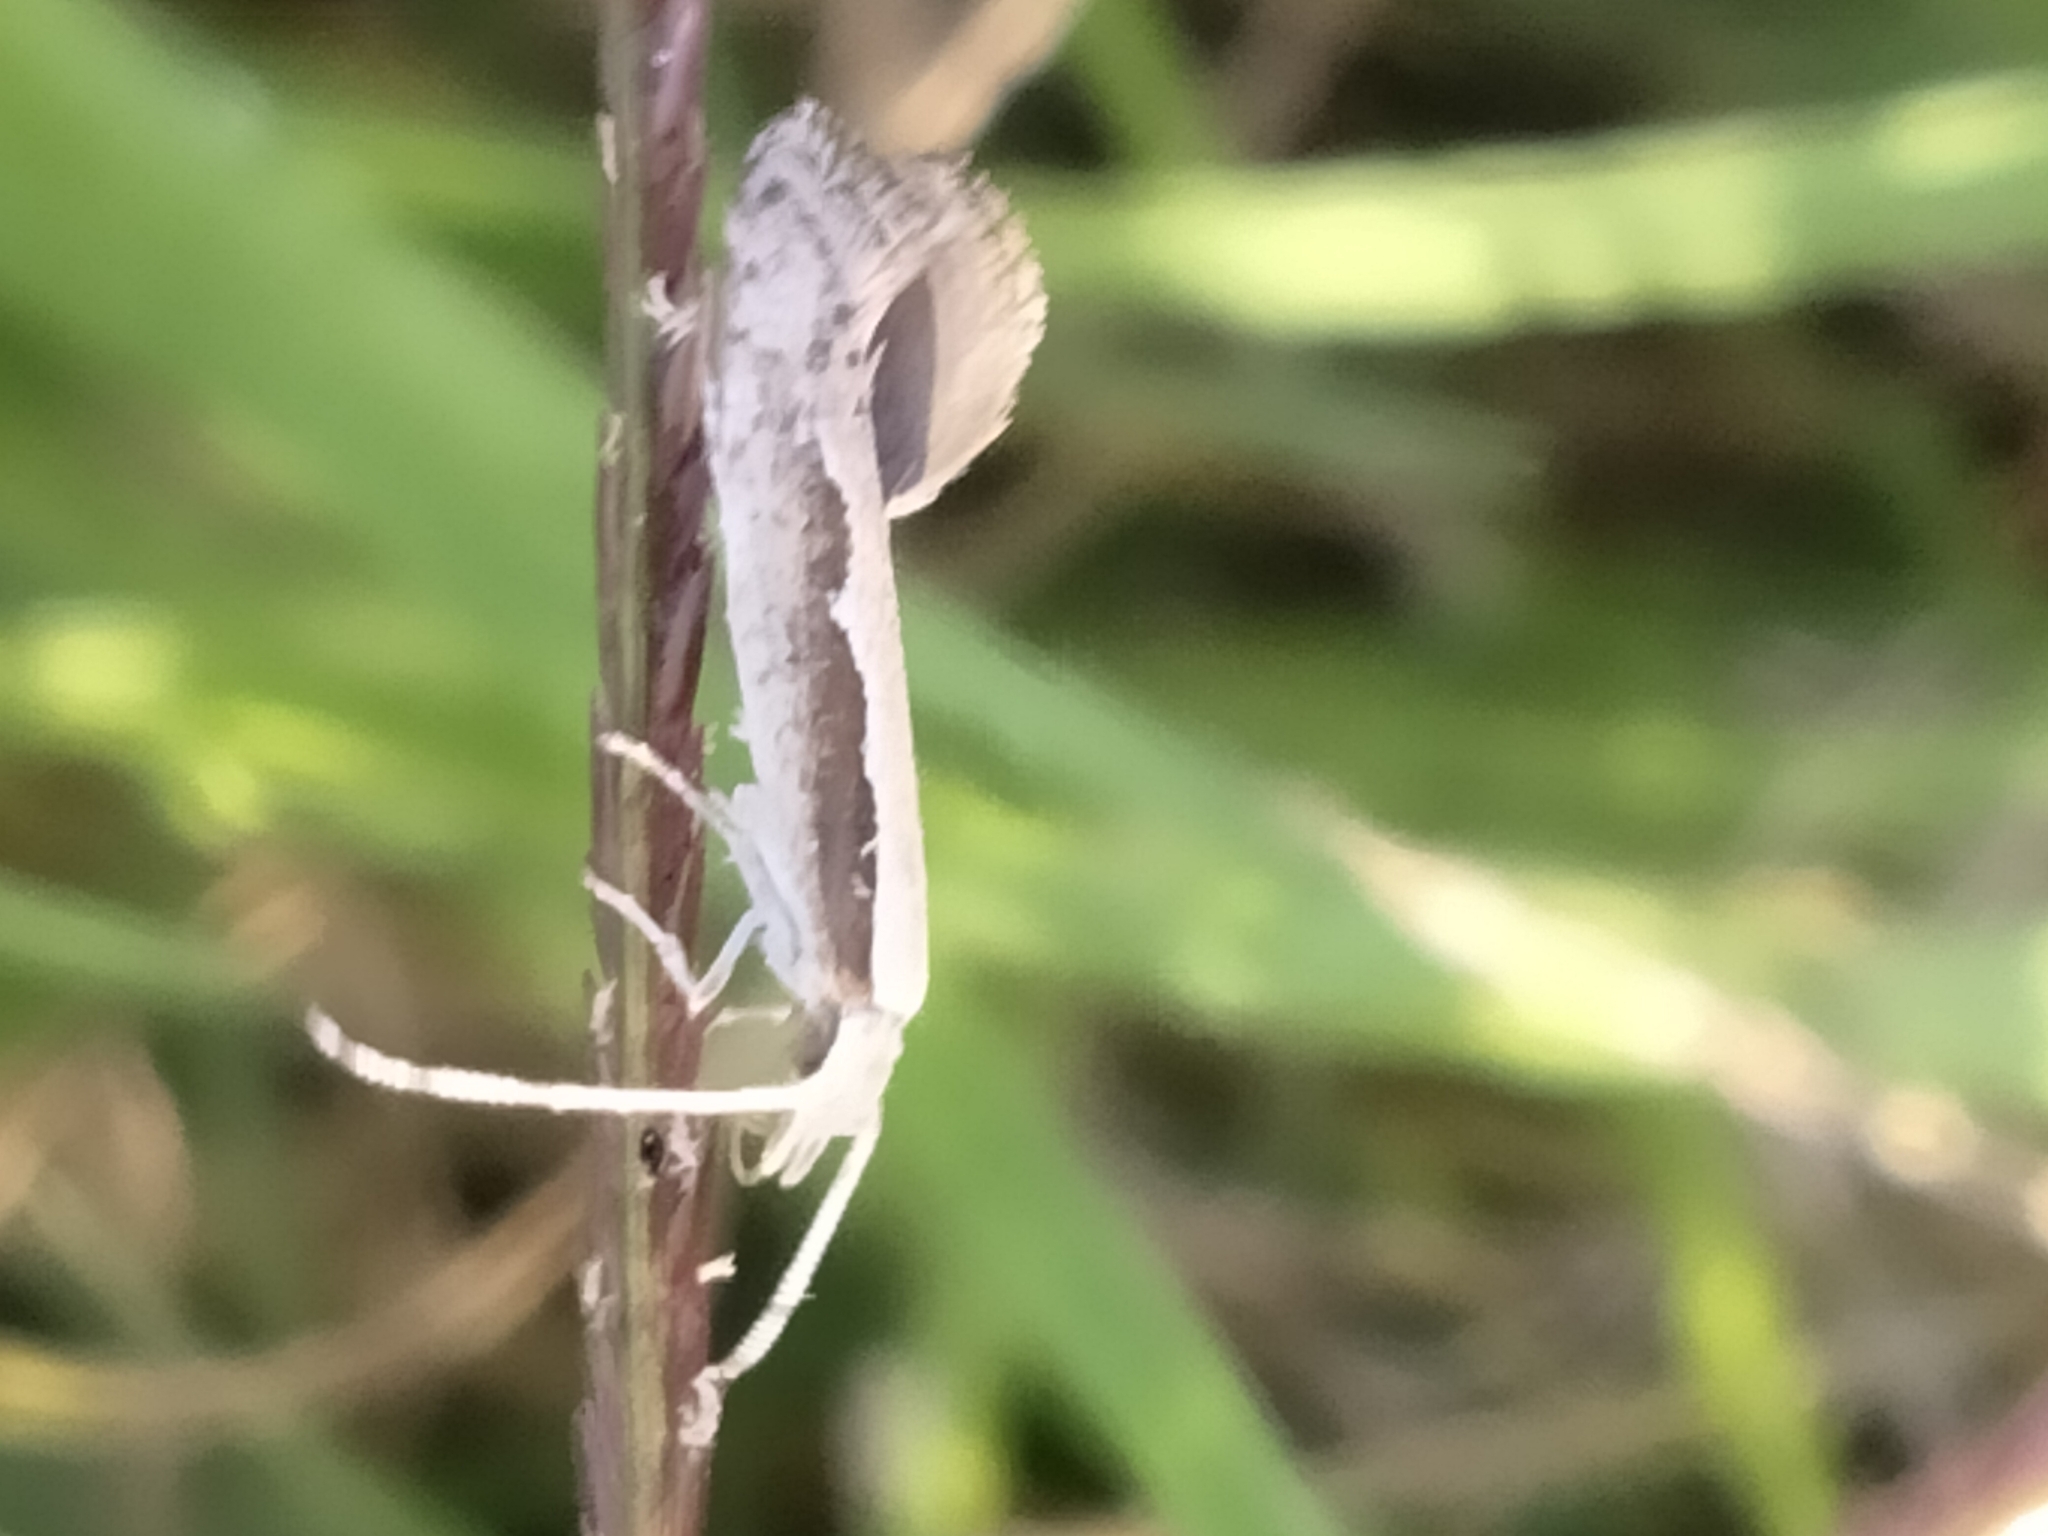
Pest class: diamondback_moth